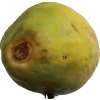
Label: papaya